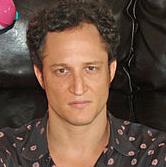
Age: 37